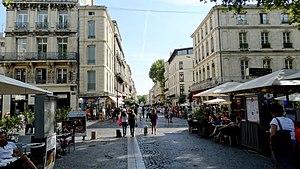
France - Avignon - rue de la République, depuis la place de l'horloge
Le quartier Centre est l'un des 9 quartiers d'Avignon en région Provence-Alpes-Côte d'Azur.
Avignon est une ville du sud de la France, située au confluent du Rhône et de la Durance. C'est la ville où siège le conseil du Grand Avignon. Avignon est le chef-lieu de l'arrondissement d'Avignon et du département de Vaucluse. Ses habitants s'appellent les Avignonnais.
La rue de la République est une rue située dans le quartier Centre d'Avignon.